Maranguape Futebol Clube

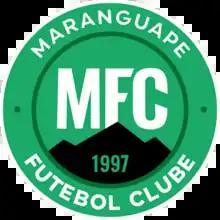

Maranguape Futebol Clube, commonly known as Maranguape, is a Brazilian football club based in Maranguape, Ceará state.